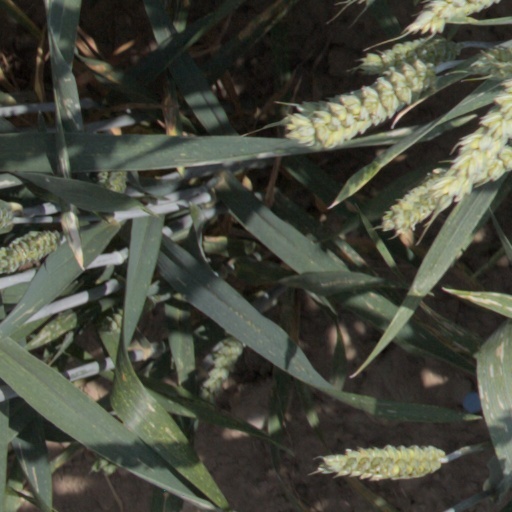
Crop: wheat